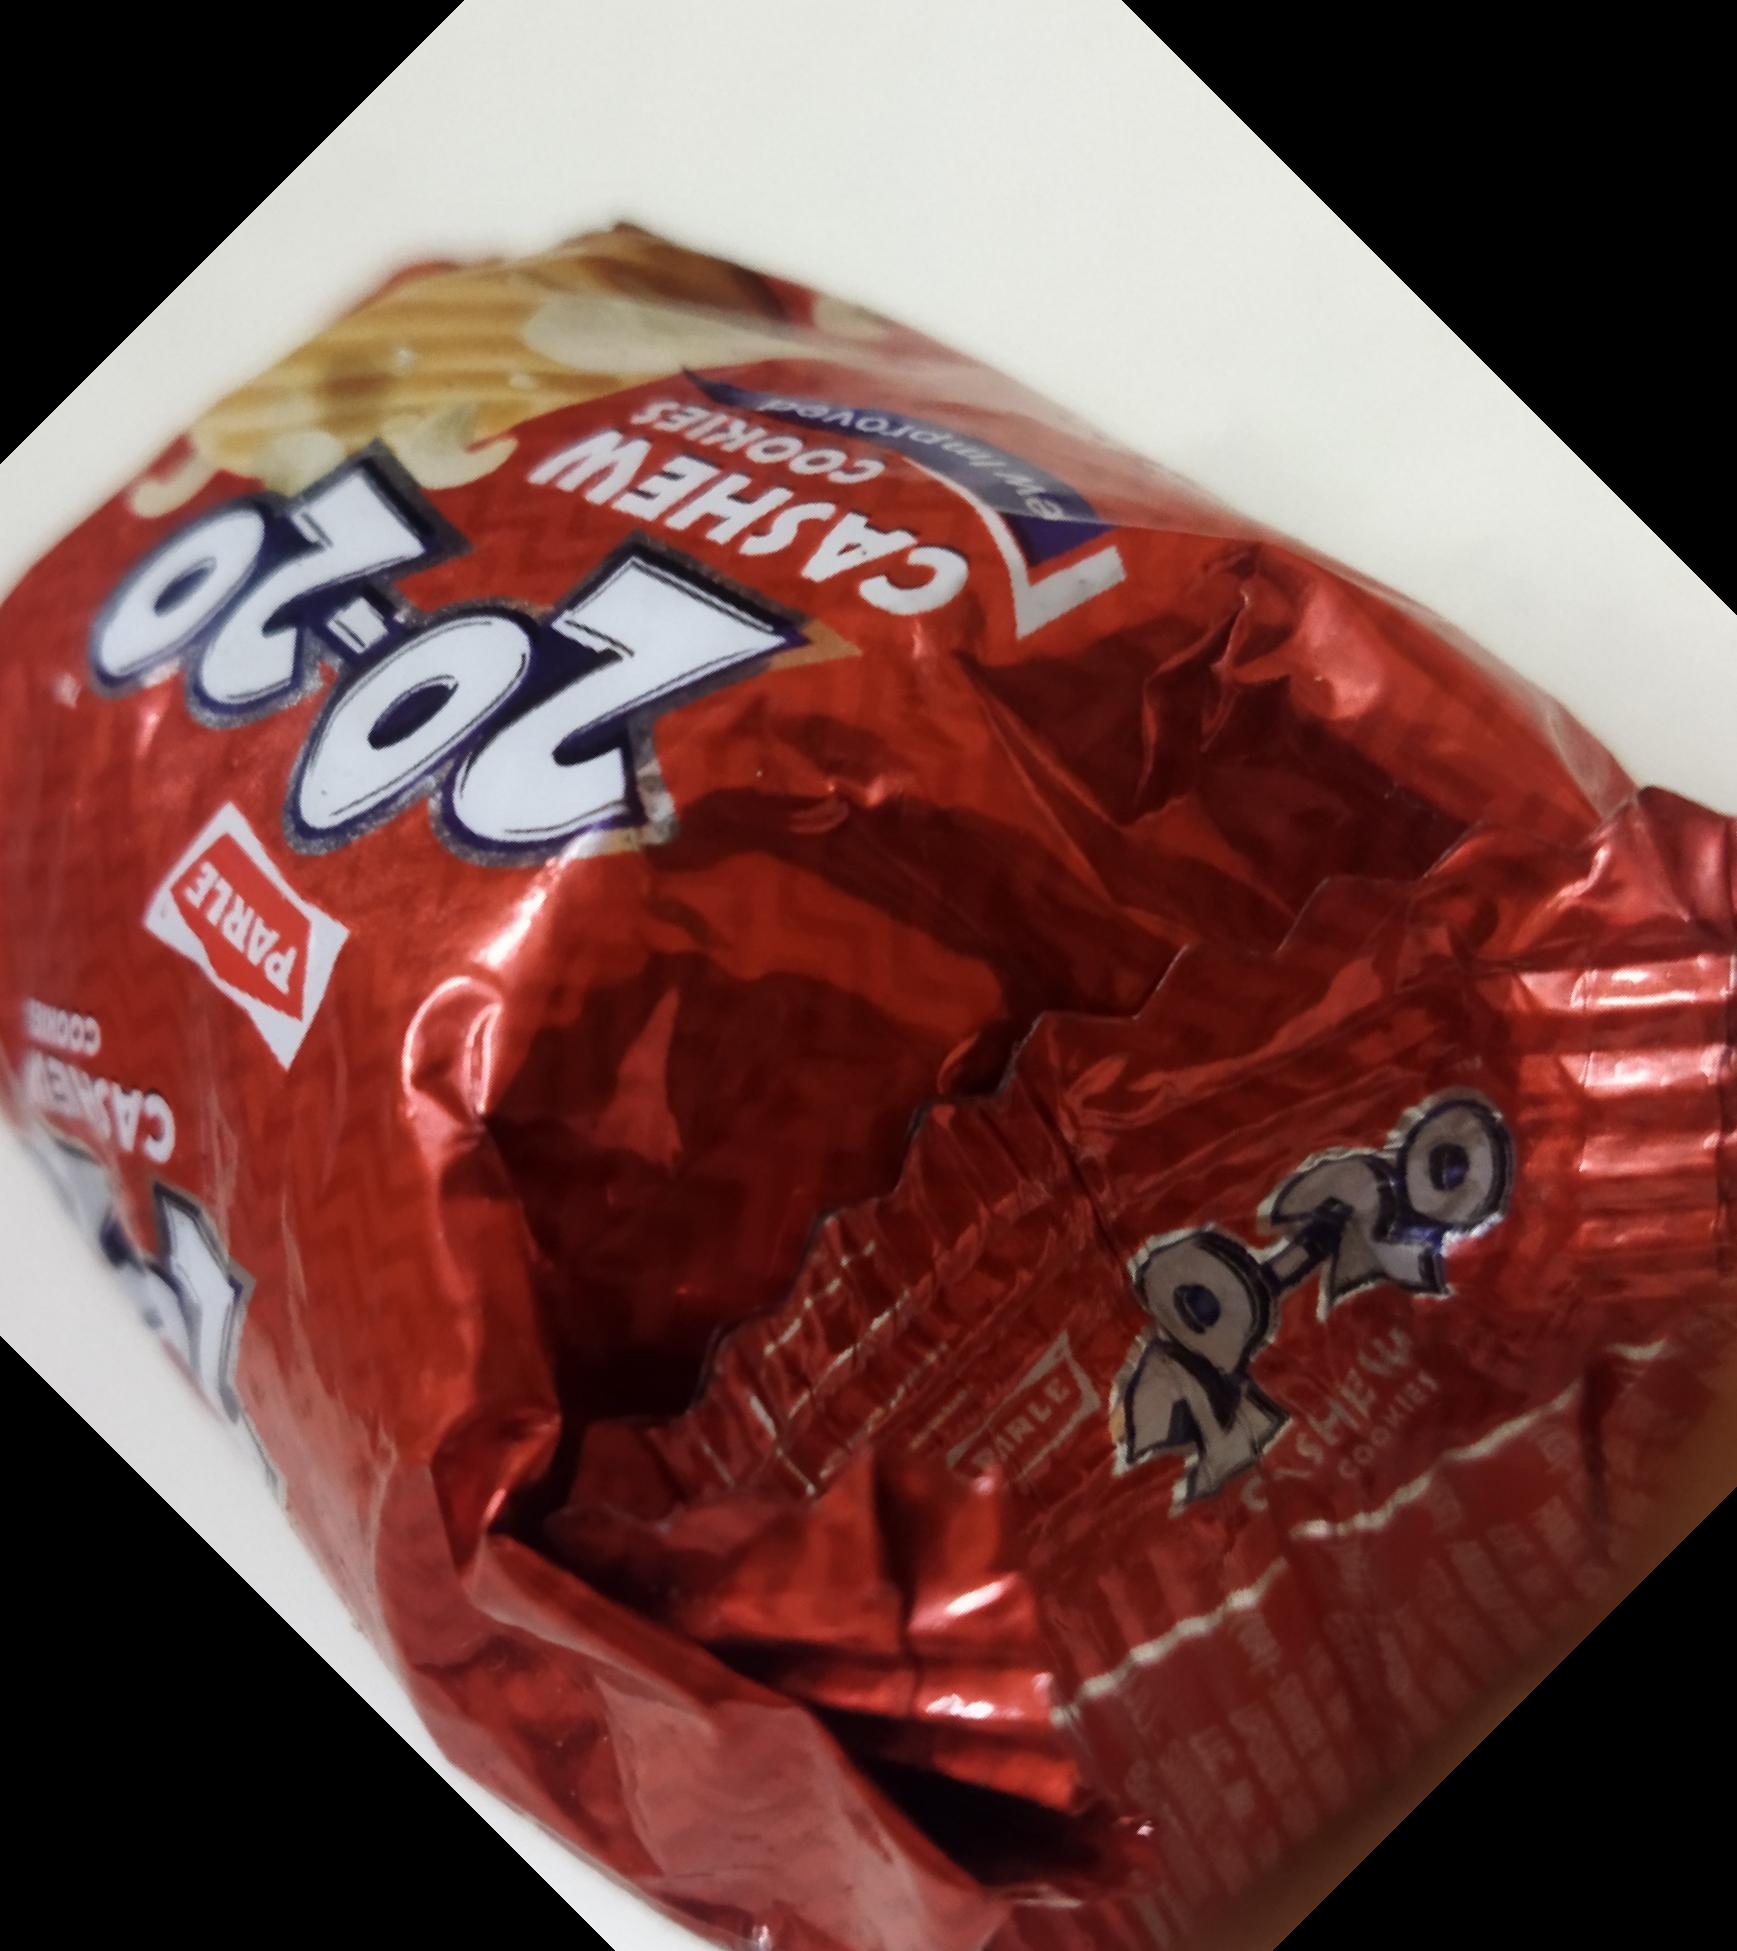
Label: plastics